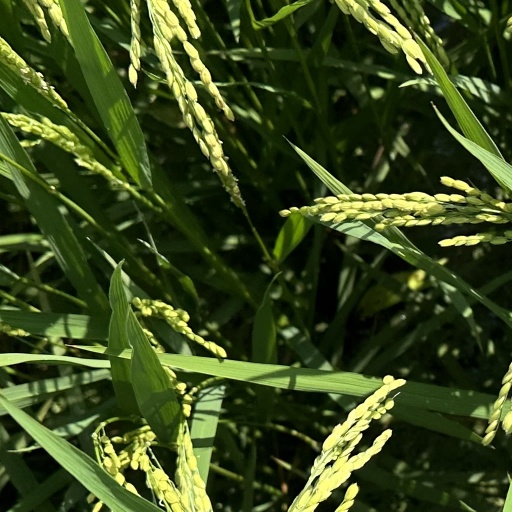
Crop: rice